Embassy of the United States, Bangkok

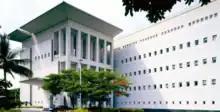

The Embassy of the United States in Bangkok is the diplomatic mission representing the United States in Thailand. At 11 acres, the embassy is the fourth largest US diplomatic mission, after Baghdad, Yerevan, and Beijing. Robert F. Godec is the current US Ambassador to Thailand.